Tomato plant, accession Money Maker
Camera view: tilt-top (135 deg); turntable rotation: 330 degrees
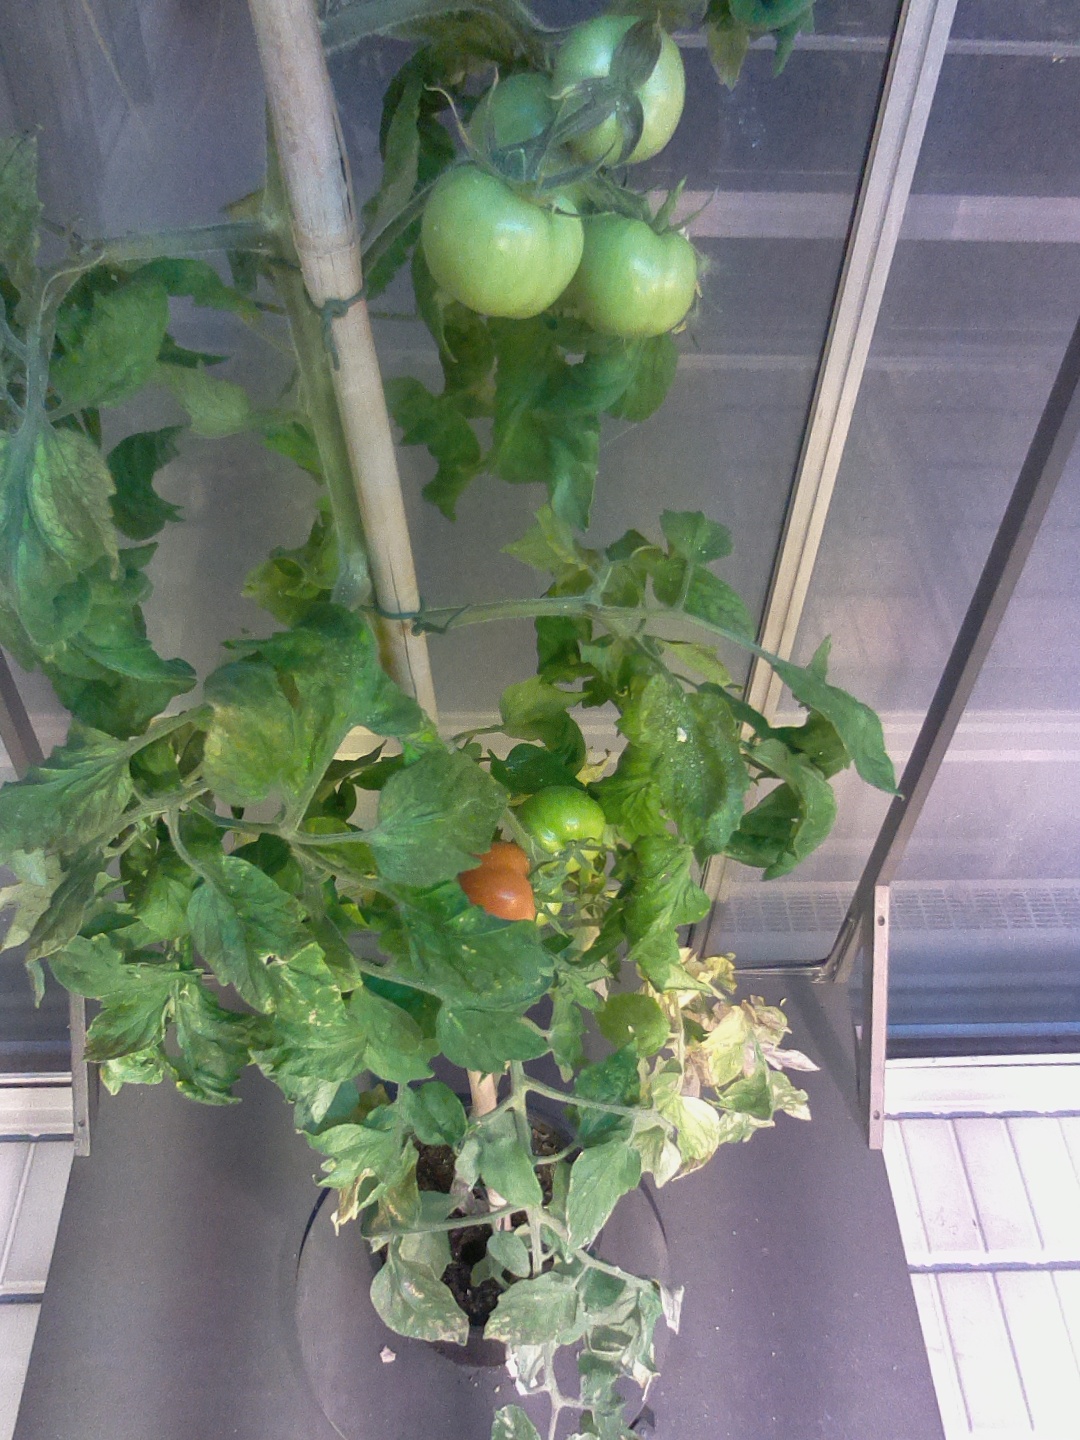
BBCH growth stage 80: fruits start showing typical ripe color (orange -> red)